Indian Telecommunication Service

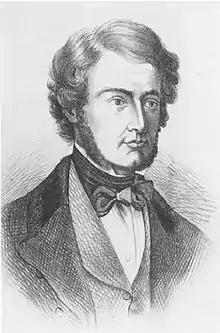
William Brooke O'Shaughnessy, who is widely considered as the father of Indian Telegraph.

Telecommunications in India began with the introduction of the telegraph. The Indian postal and telecom sectors are one of the world's oldest. In 1850, the first experimental electric telegraph line was started between Calcutta and Diamond Harbour. In 1851, it was opened for the use of the British East India Company. The Posts and Telegraphs department occupied a small corner of the Public Works Department, at that time.